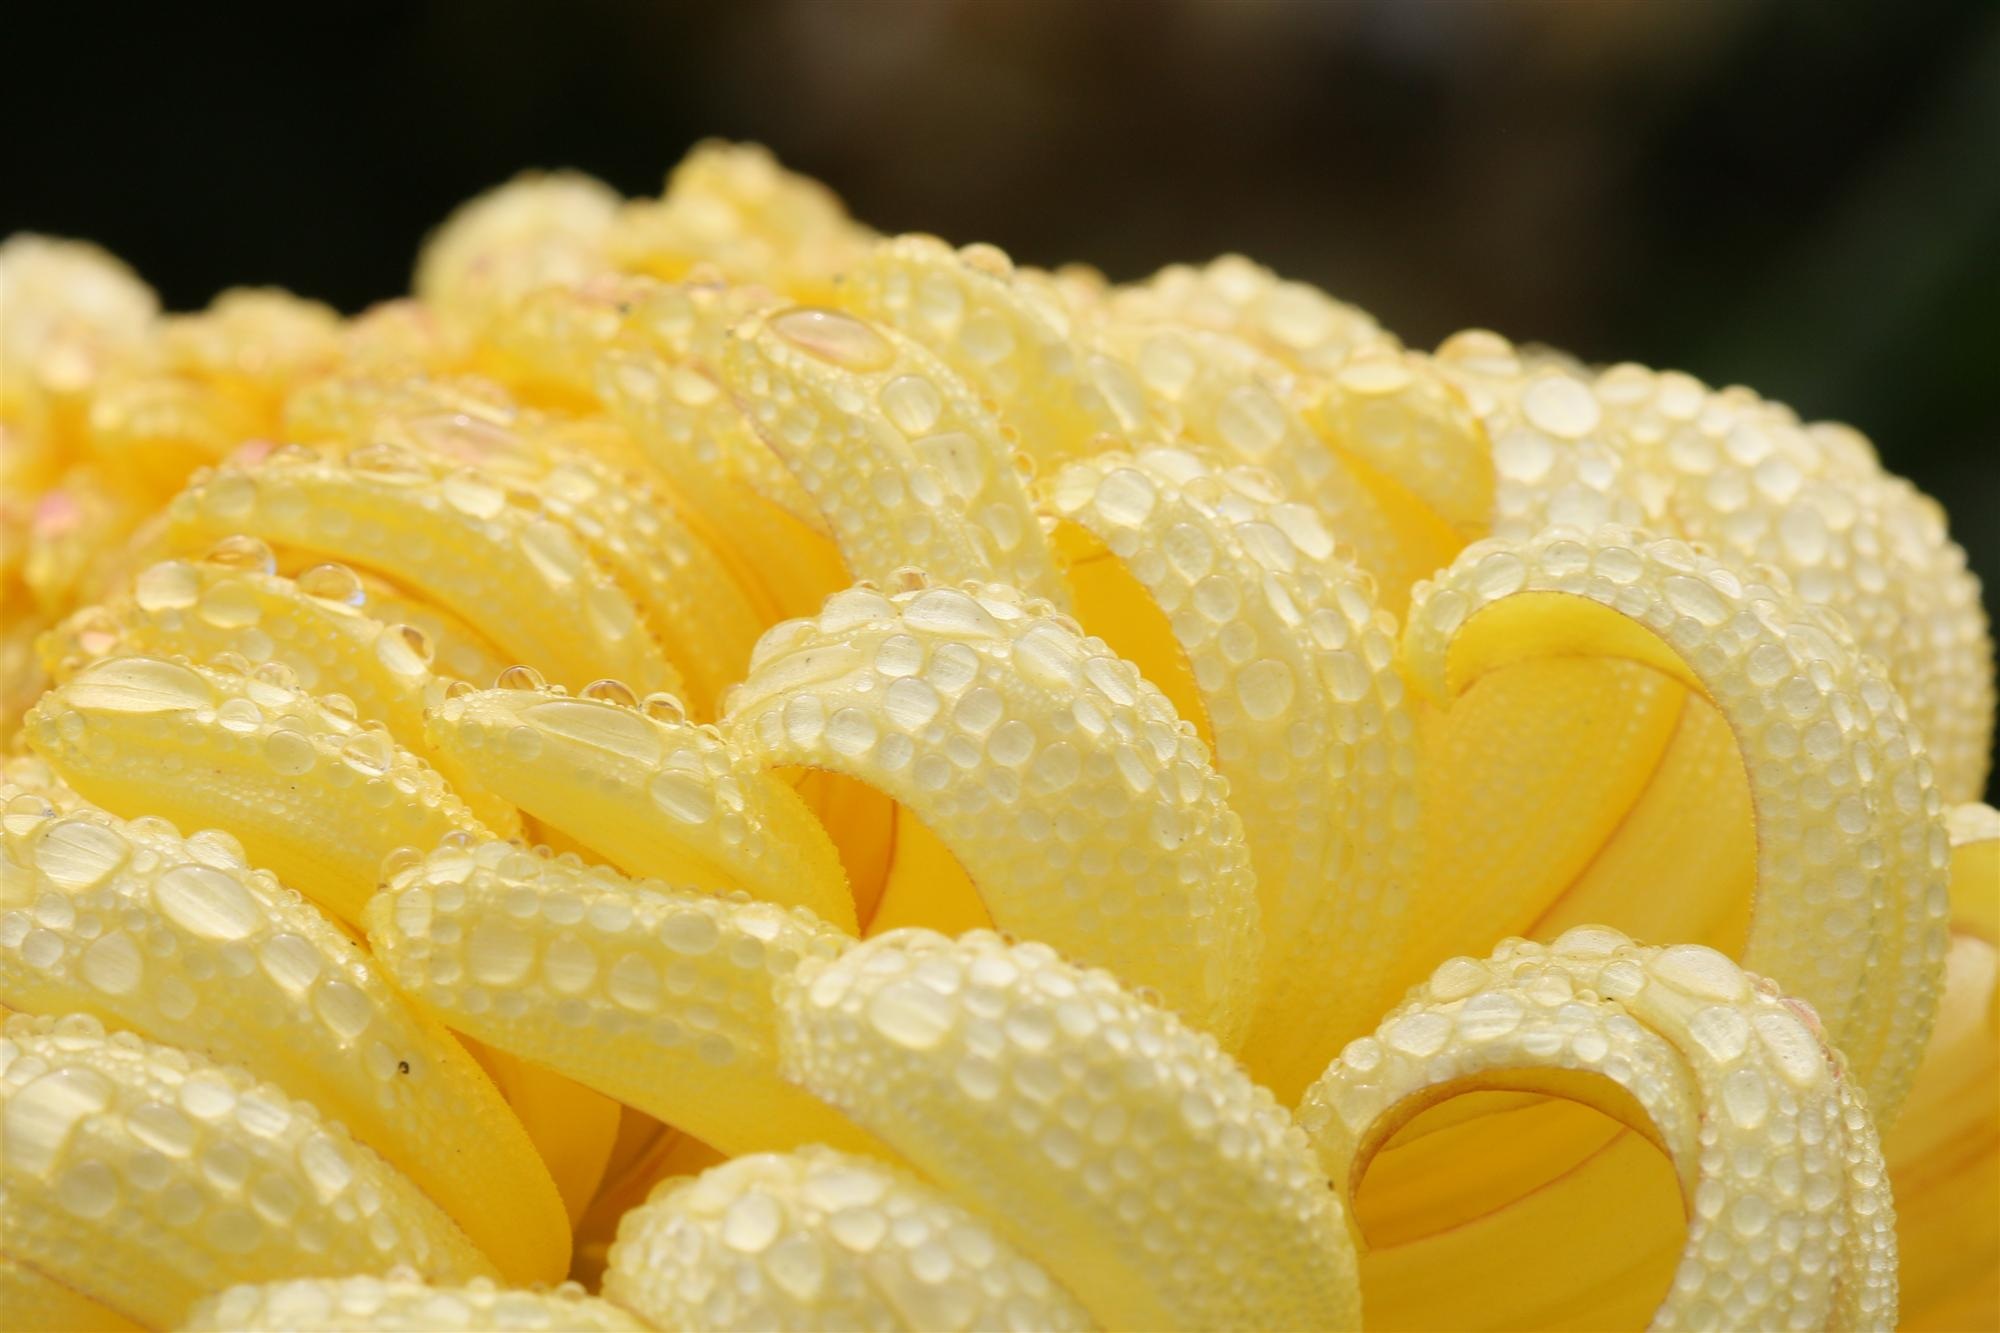
nature, dew, plant, fruit, flower, petal, food, produce, macro, yellow, cuisine, chrysanthemum, vegetarian food, jackfruit, macro photography, corn on the cob, flowering plant, junk food, land plant